Surakarta

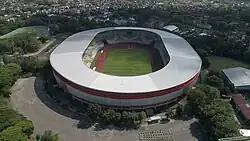
Manahan Stadium in 2022

According to 2009 statistics, 242,070 people above 15 in the city had finished high school, while 86,890 had only finished junior high school, and 94,840 were still in school or had only finished elementary school. The percentage of high-school graduates was the highest of the cities and regencies in Central Java.